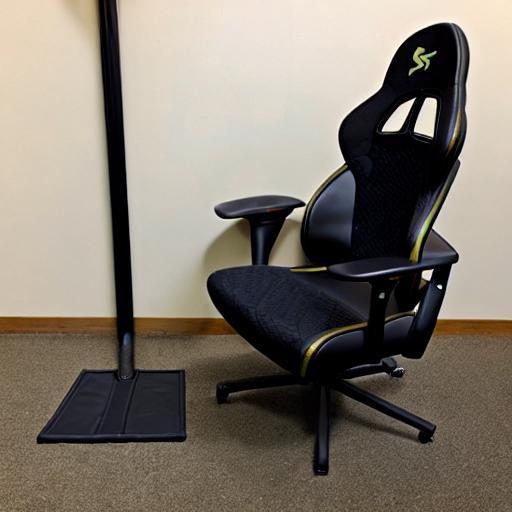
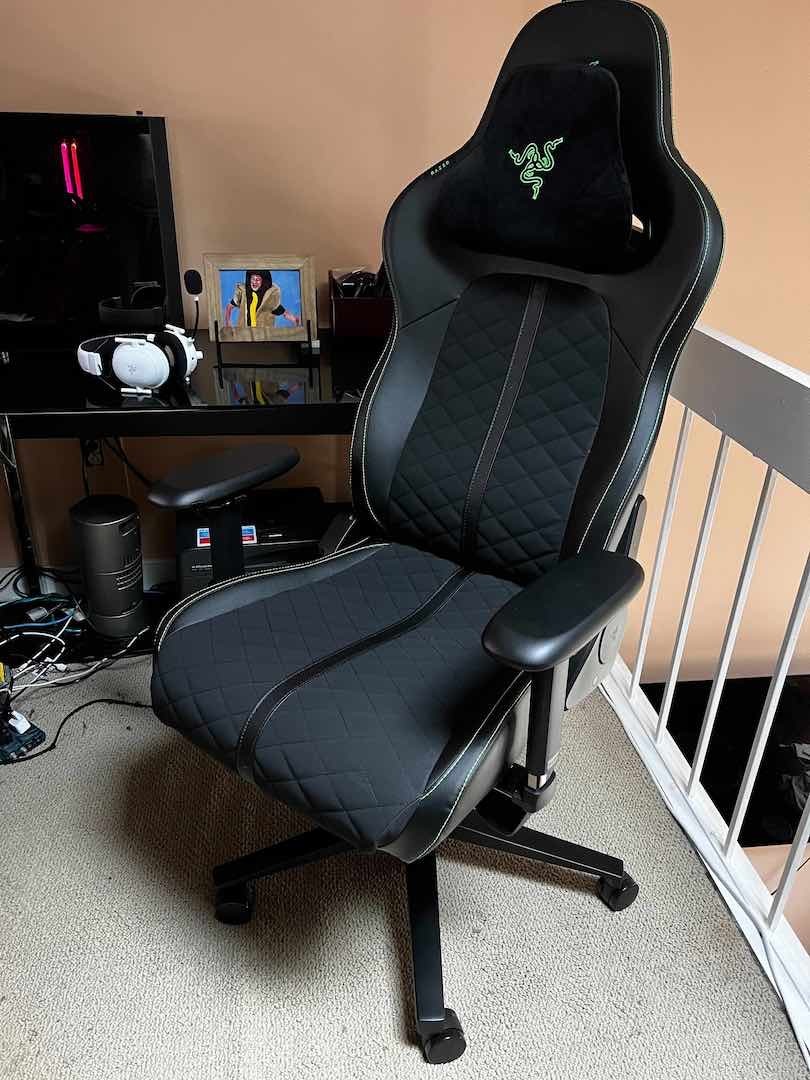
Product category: items_chair
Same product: no